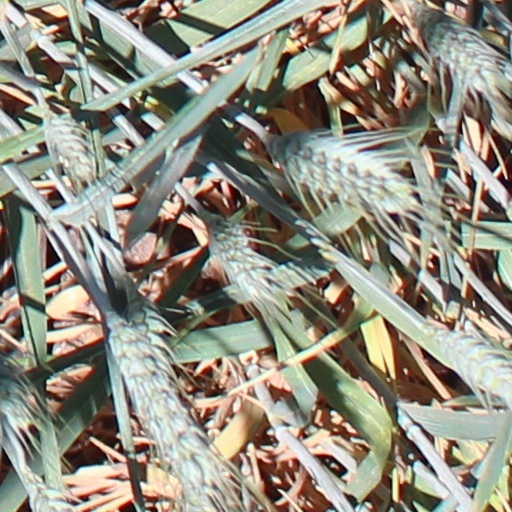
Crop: wheat